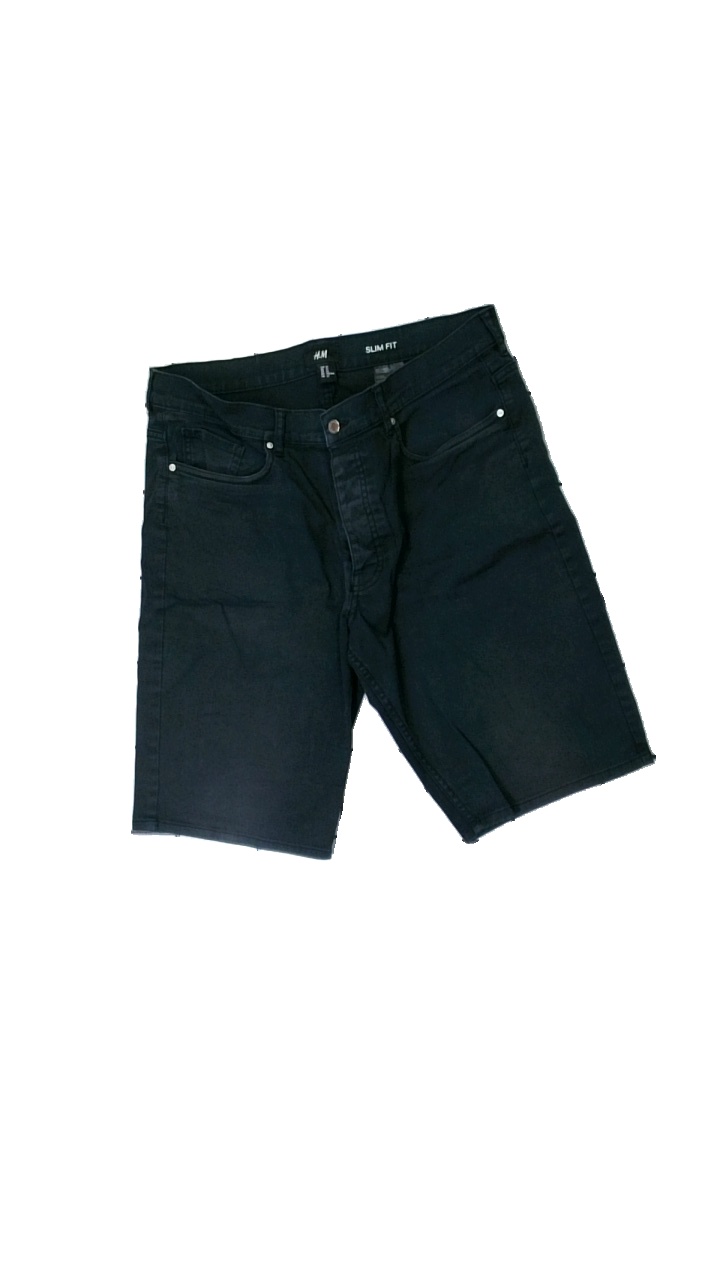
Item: Shorts (Men)
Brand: H&m
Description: svarta jeans shorts, luktar fuktigt, fläckar bak
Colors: Black
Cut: Regular
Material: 77% cotton 23% viscose
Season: Summer
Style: Denim
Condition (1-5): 2
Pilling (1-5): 5
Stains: Major
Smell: Major
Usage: Export
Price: <50